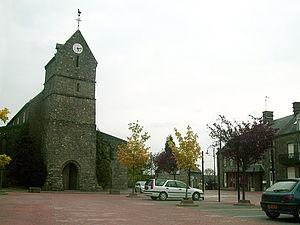
Eglise de la sauvagère